Jean-Pierre Saint-Ours

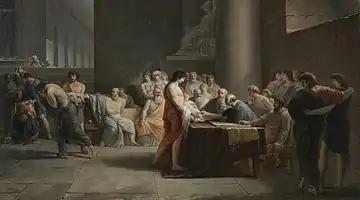
"The Selection of Children in Sparta", small version of 1785, 56 cm (22 in) × 100 cm (39.3 in), Neue Pinakothek, Munich

Saint-Ours was born in Geneva, then an independent Republic. He began studying with his father Jacques (1708–1773) who was an enamel painter. He continued his studies in Paris in 1769, with Joseph-Marie Vien, in whose studio he met David and was exposed to radical political thinking. After winning various lesser prizes, in 1780, he obtained the Prix de Rome with a "Rape of the Sabine Women", but was denied a place at the French Academy in Rome, because of his nationality and Protestant religion. He made the journey at his own expense, and was effectively allowed the privileges of membership, but was excluded from French official commissions. With the help of contacts made through Cardinal de Bernis, the French ambassador, he was able to make a successful living in Rome. He strongly supported the French Revolution during its first several years, even as it virtually destroyed the market for the large history paintings he wanted to paint.